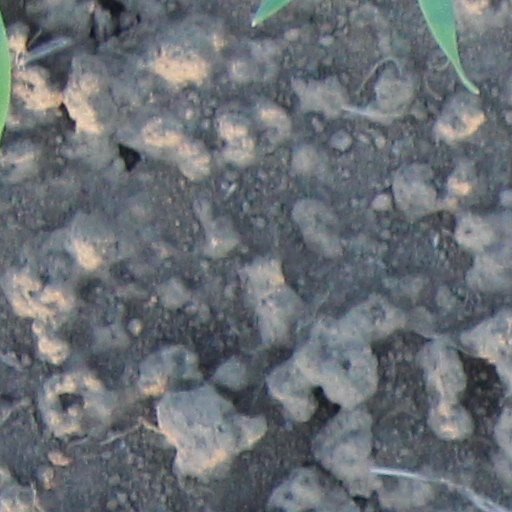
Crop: wheat